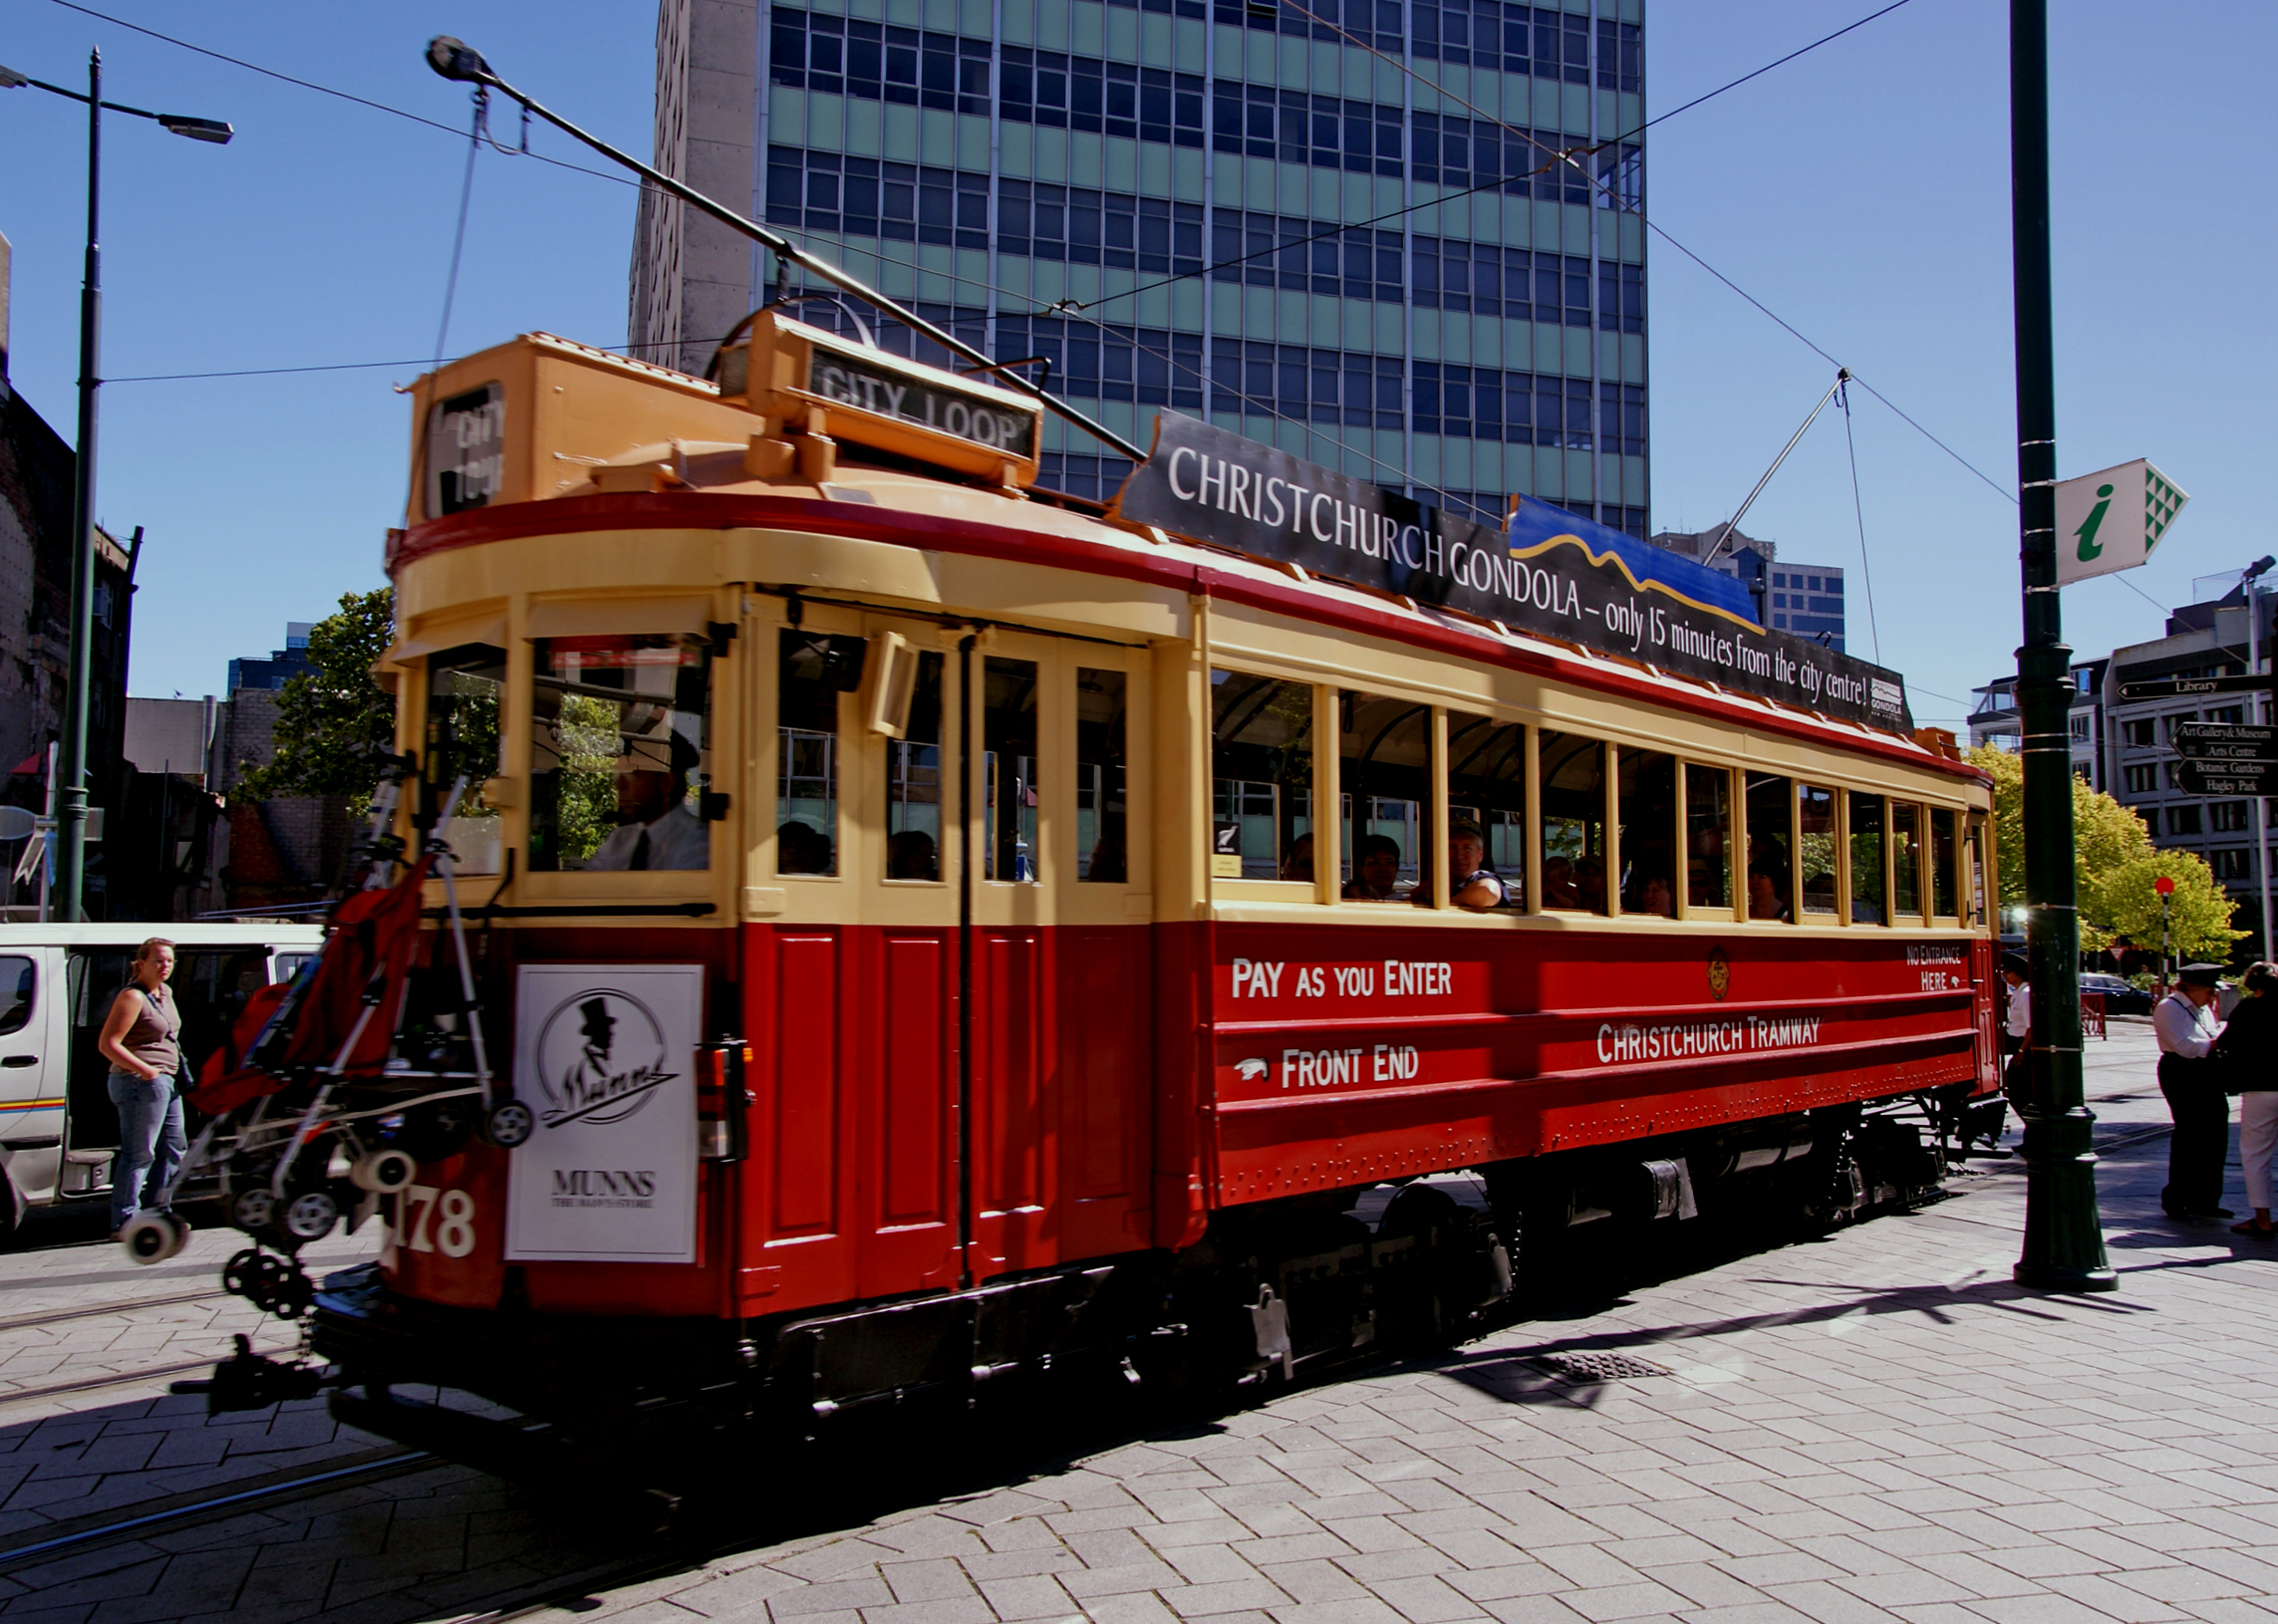
tram, transport, vehicle, electricity, cable car, public transport, locomotive, streetcars, lightrail, sonydslra300, electrictrams, christchurchtramways, land vehicle, rolling stock, metropolitan area, railroad car, passenger car